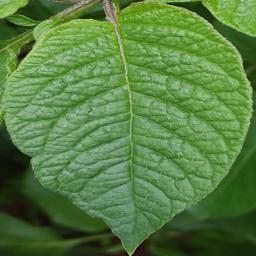
Etiqueta: Sana